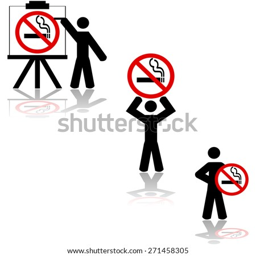
icon set showing a man displaying a no smoking sign in different ways